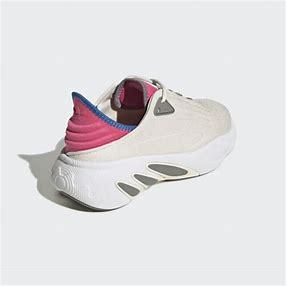
Brand: Adidas
Model: Adifom Sltn